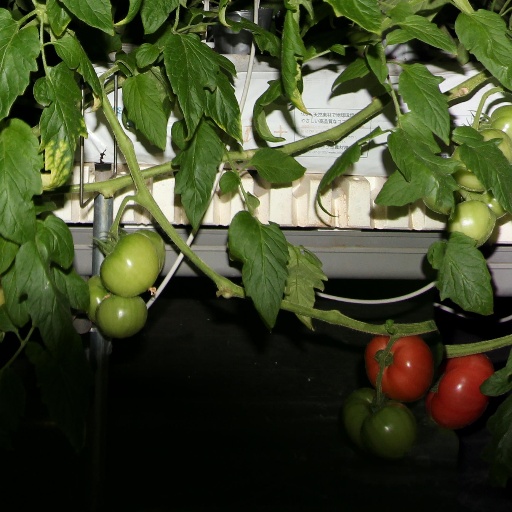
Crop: tomato